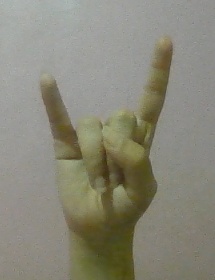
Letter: la